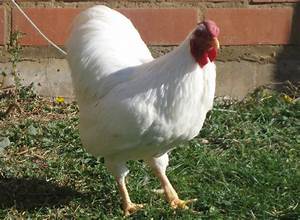
Label: chicken